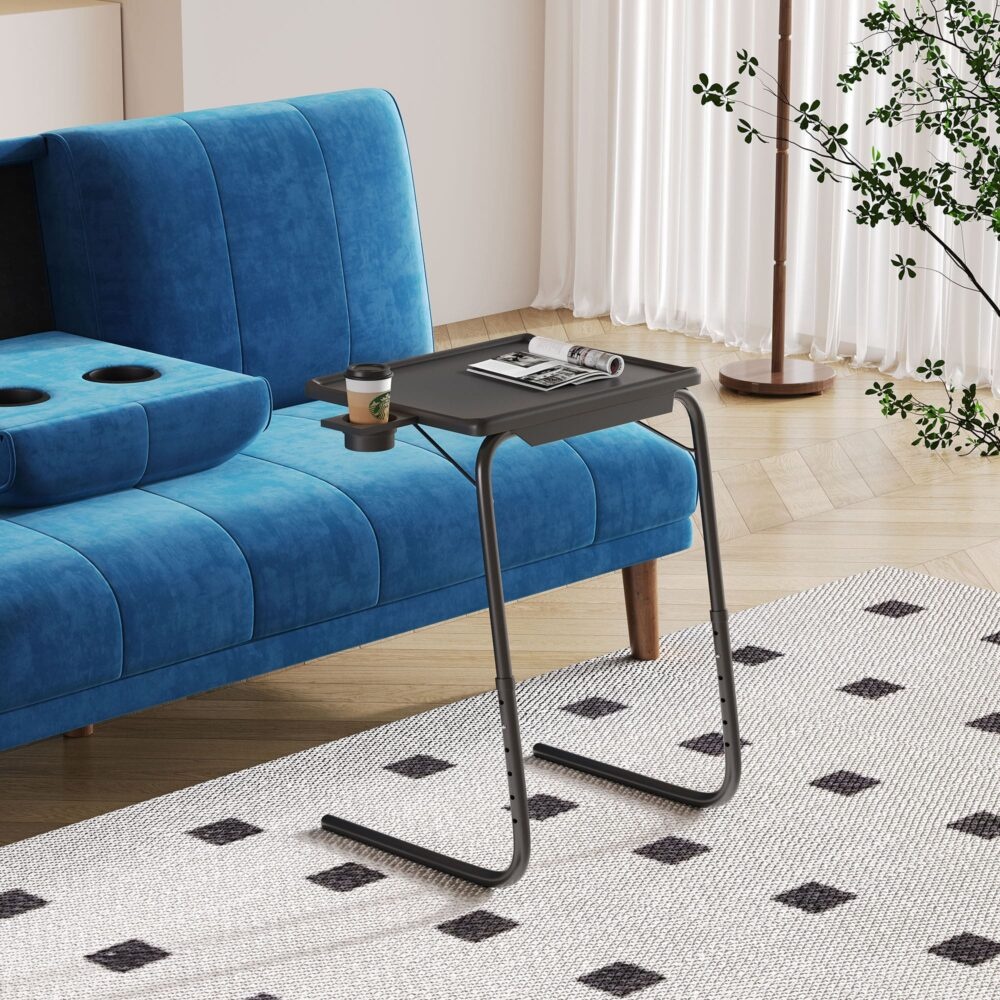
Foldable Table Adjustable Tray Laptop Desk with Removable Cup Holder-Black
This foldable laptop table is the ultimate adjustable and portable table that slides right up to your body. It takes only minutes to assemble without tools or fasteners. Our adjustable tray is the perfect adjustable table for every room in the house. And it\'s so portable you can take it with you in your car wherever you go so that you always have a table handy whenever you need one. Makes great gift for all ages! Slides right up with just one finger until it touches your body 2 minute assembly without any tools or fasteners. Ideal for people in limited space environment like students or the elderly Folds into a semi-folded position for storage next to a chair or completely folded configuration for storage under a sofa or in a closet Tables stack next to each other in semi-folded position Ideal for anyone with mobility problems or anyone recovering from an injury, illness or operation No cross-braces to bump your legs on Adjusts in three different ways - to your body size, to the activity you are doing and to the chair you are sitting in The most comfortable table ever for eating in front of the television or using for a laptop computer Ideal for eating, laptop computing, study desk, reading, writing, drawing, board games, models, puzzles, arts and crafts, trade show, gardening, serving table, table to hold a computer keyboard...just about anything you normally use a table surface for Specification : Overall dimension: 52 x 40 x 71cm
Brand: Auchampx
Category: Office Supplies > Lap Desks